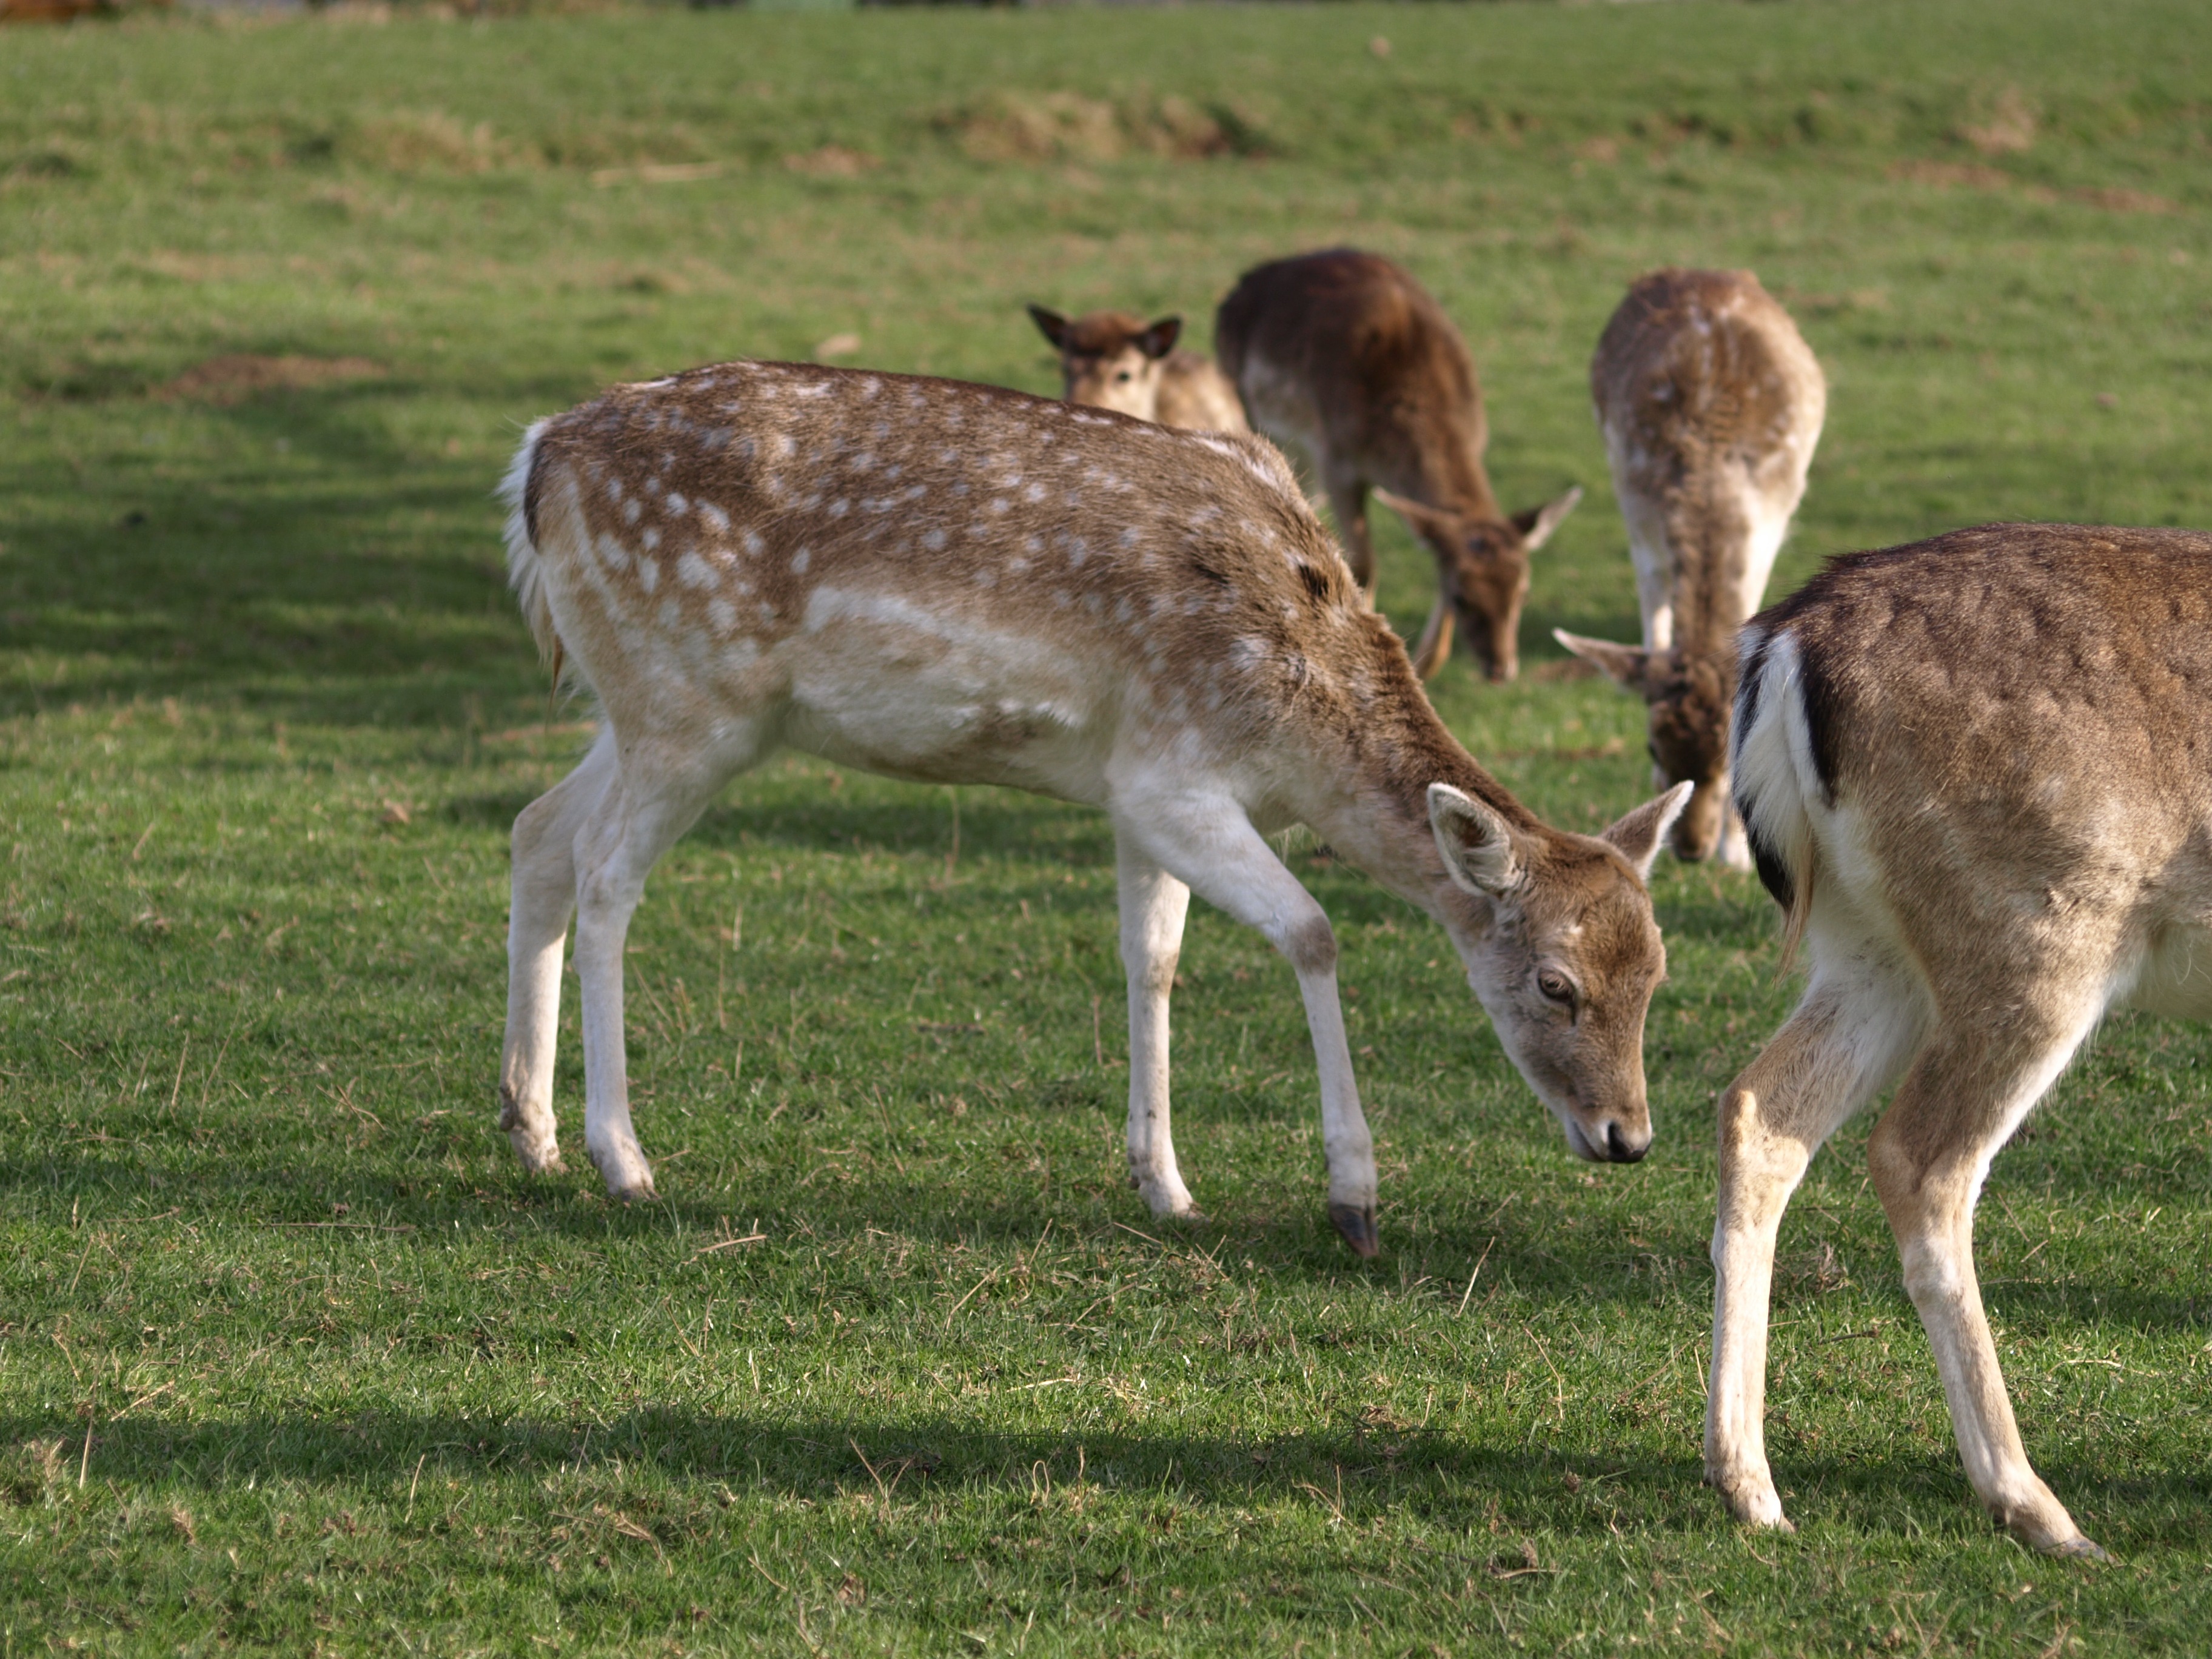
nature, forest, wildlife, deer, pasture, grazing, mammal, fauna, grassland, reindeer, vertebrate, roe deer, scheu, white tailed deer